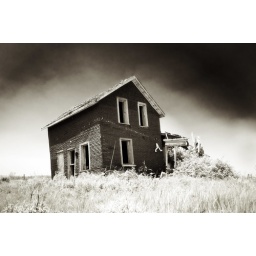
An abandoned house near highway 10 in Dundalk, Ontario (Canada)